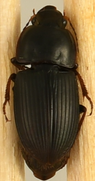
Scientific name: Anisodactylus dulcicollis
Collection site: Blandy Experimental Farm Site (BLAN), plot BLAN_003